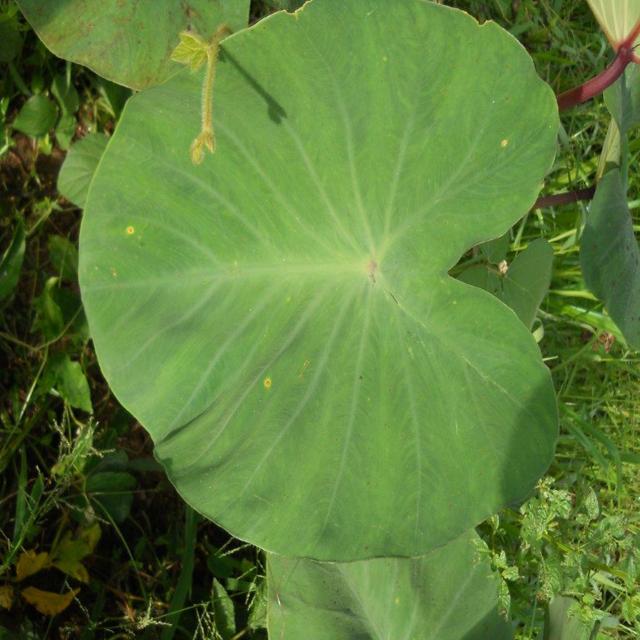
Label: Healthy